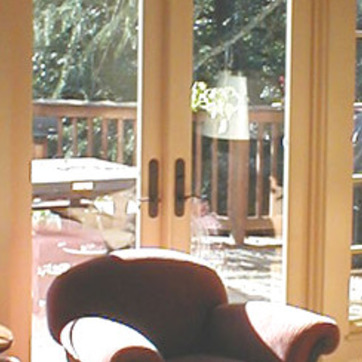
Material: metal